János Flesch

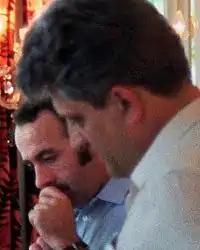
János Flesch (right) 1982

János Flesch (30 September 1933 – 9 December 1983) was a chess Grandmaster, chess writer and coach, born in Budapest, Hungary. He is best known for claiming a world record simultaneous blindfold exhibition when he played 52 opponents in Budapest in 1960. However, he was apparently allowed to consult scoresheets as well as verbally recount moves of the games in progress and therefore, his claim was disallowed.